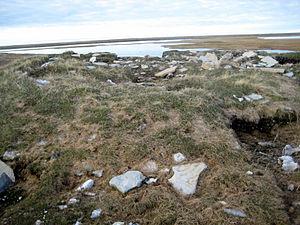
La culture de Saqqaq est une culture préhistorique du Groenland. Elle s'est développée sur la période comprise entre 2 500 et 800 ans av. J.-C. Avec celle de l'Indépendance I, attestée durant les IIIᵉ millénaire av. J.-C. et IIᵉ millénaire av. J.-C., le Saqqaquien est l'une des deux plus anciennes cultures archéologiques connues au Groenland. La culture de Saqqaq est également attestée au nord-est du Nunavut, au sein de la péninsule de Bache, une terre située sur l'île d'Ellesmere.
Voici la liste des lieux historiques nationaux du Canada situé au Nunavut. En mars 2011, on compte 12 lieux historiques nationaux au Nunavut, dont aucun sont administrés par Parcs Canada.